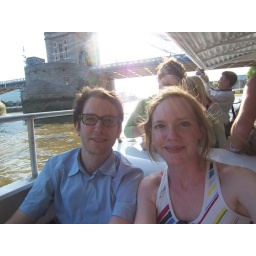
on the boat under the bridge and sun